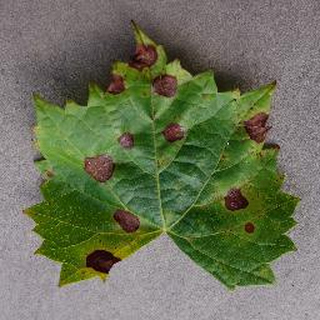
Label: grape_black_rot